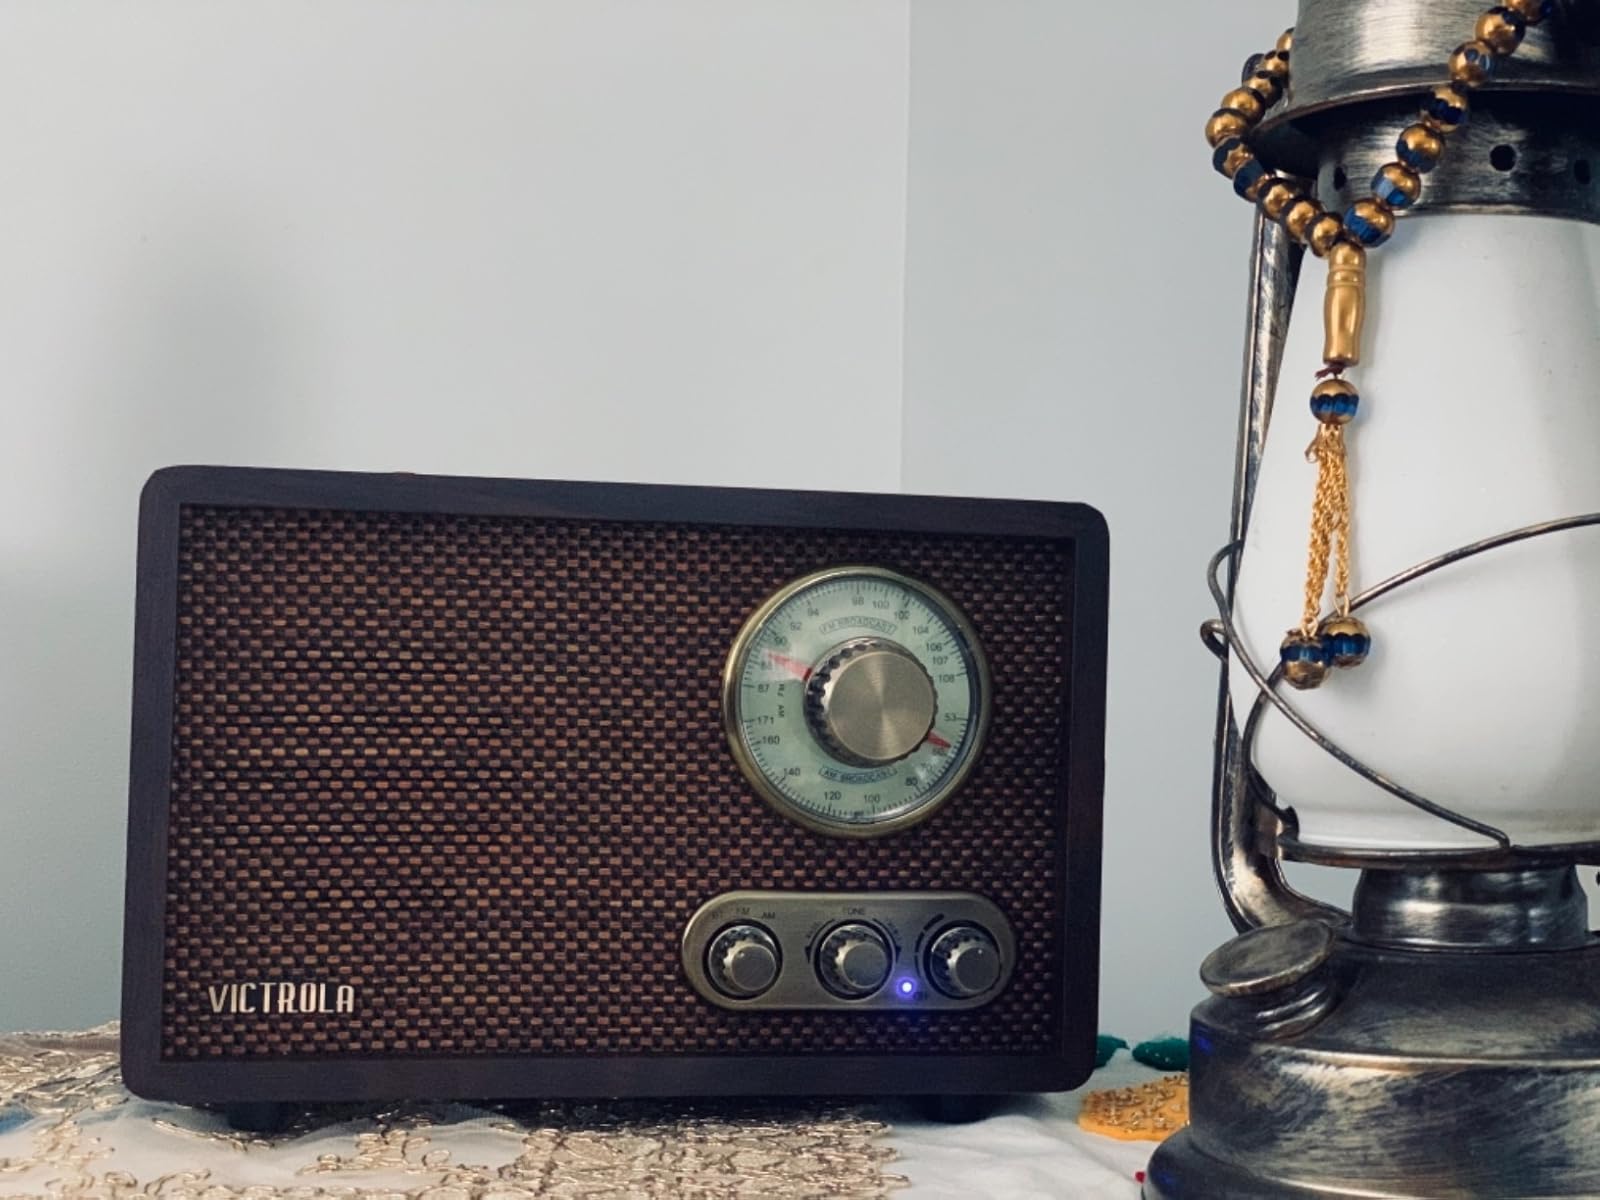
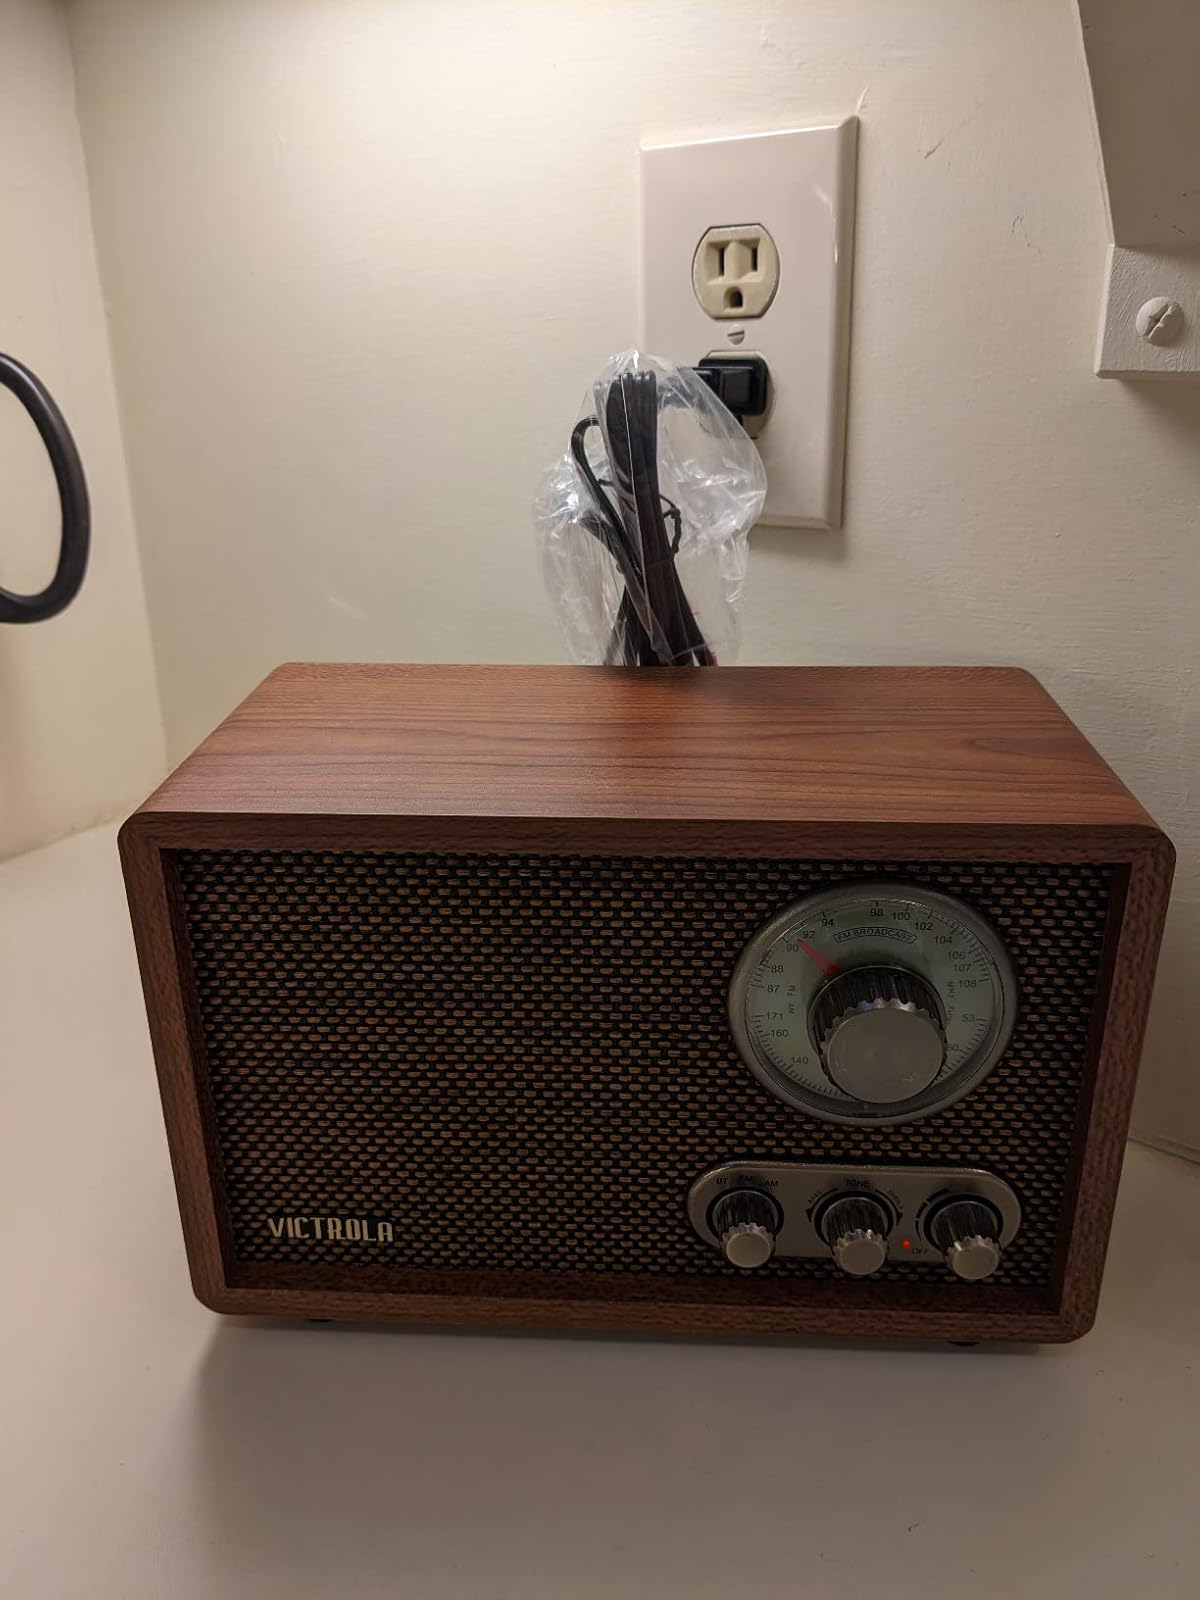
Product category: radio
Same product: no